Marcell Jansen

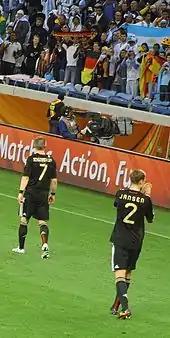
Jansen after beating Argentina in the quarter-final of the 2010 World Cup

In September 2005, Jansen was called by the senior side for the first time in a friendly match against South Africa and against Slovakia on 3 September 2005 in Bratislava. He made his debut in that match, coming on as a half-time substitute for Thomas Hitzlsperger as Germany lost 2–0. Jansen then played the whole match in the next match against South Africa on 7 September 2005, in a 4–2 win for the side.